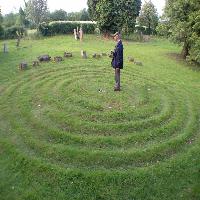
Weather: cloudy or overcast